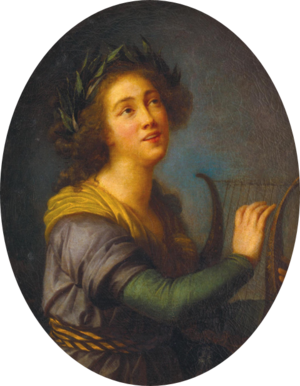
Luiza Rosa Todi, née Luiza Rosa d’Aguiar le 9 janvier 1753 à Setúbal et décédée le 1ᵉʳ octobre 1833 est une chanteuse d’opéra portugaise.